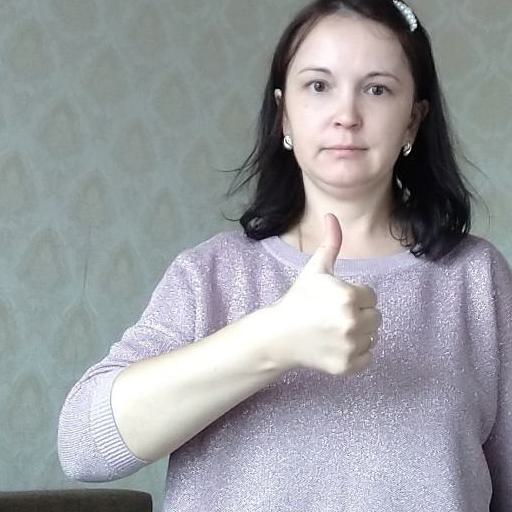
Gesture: like